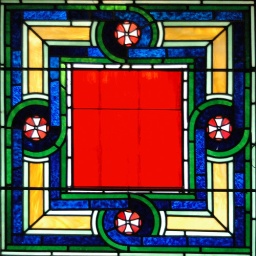
Stained glass window in the Memorial Presbyterian Church in St Augustine, Florida.